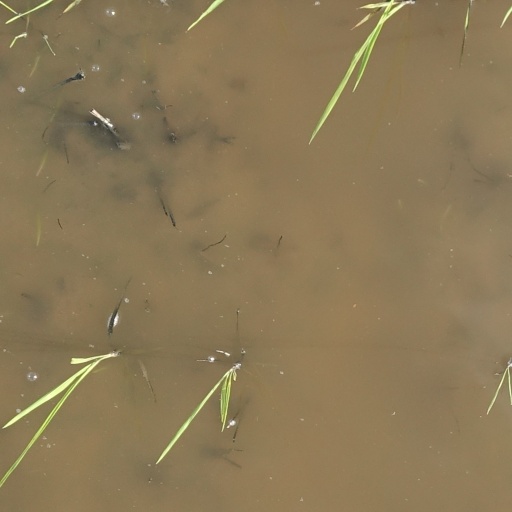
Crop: rice